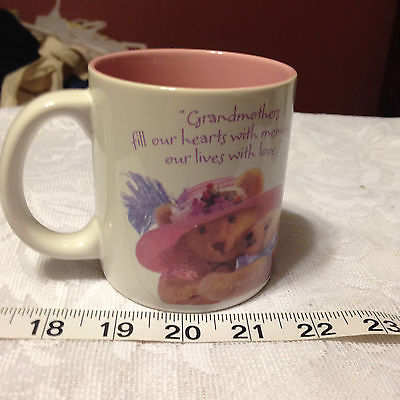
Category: mug